Mesbahiyya Madrasa

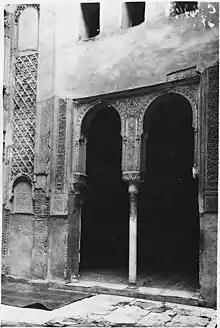
Interior of the madrasa, showing the decorated archway on the north side of the courtyard (photo from 1916)

Mesbahiyya Madrasa is a madrasa in Fes el Bali, the old medina quarter in the city of Fez, Morocco. Its construction is dated to 1346, during the Marinid period. It is located next to the University of al-Qarawiyyin.